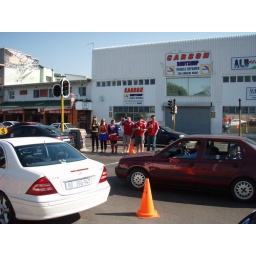
Cat Woman, Wonder Woman and Superwoman wait to cross the road in Durban.